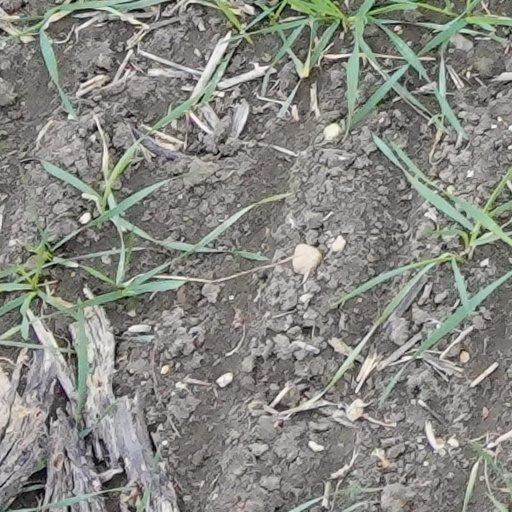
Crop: wheat